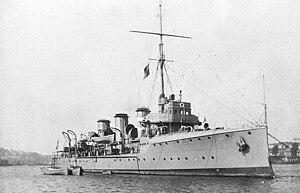
La classe Pathfinder est une classe de deux croiseurs éclaireurs de la Royal Navy construite avant la Première Guerre mondiale.